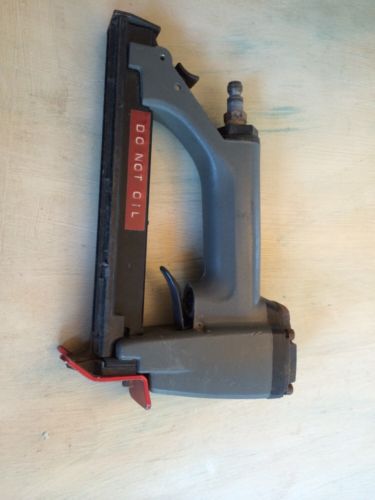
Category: stapler